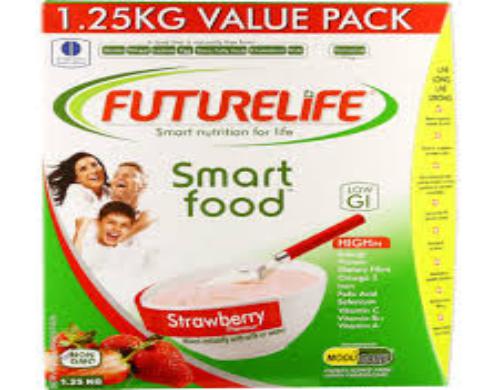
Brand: Futurelife SmartFood
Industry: Food